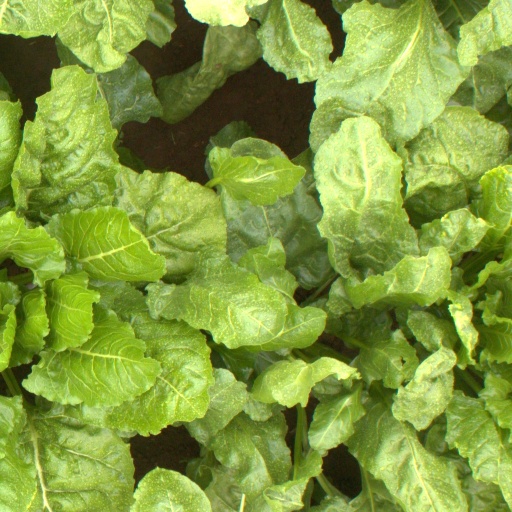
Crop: sugar beet